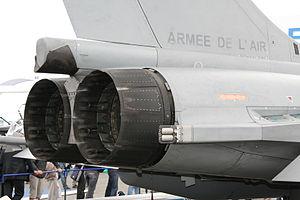
Dassault Rafale - Salon du Bourget 2009